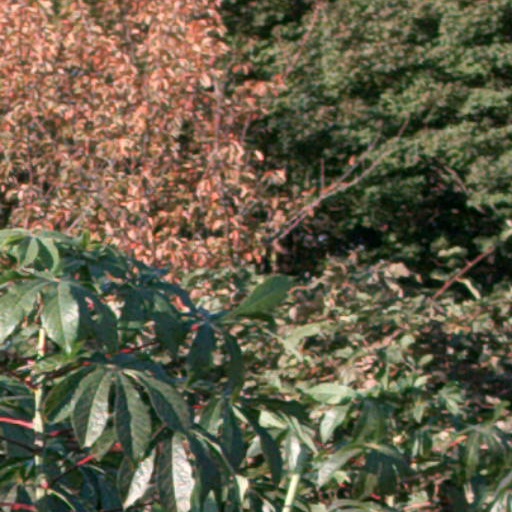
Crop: cassava